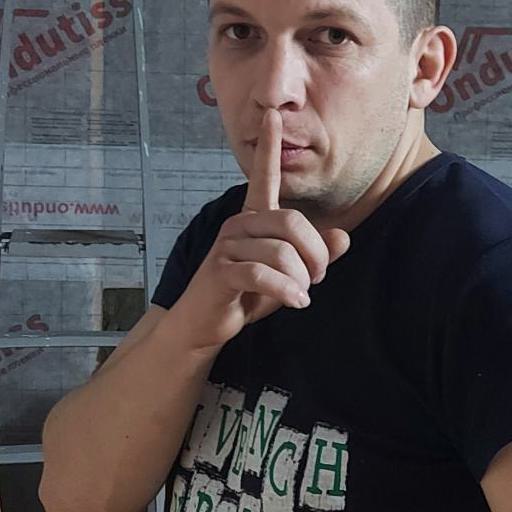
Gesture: mute